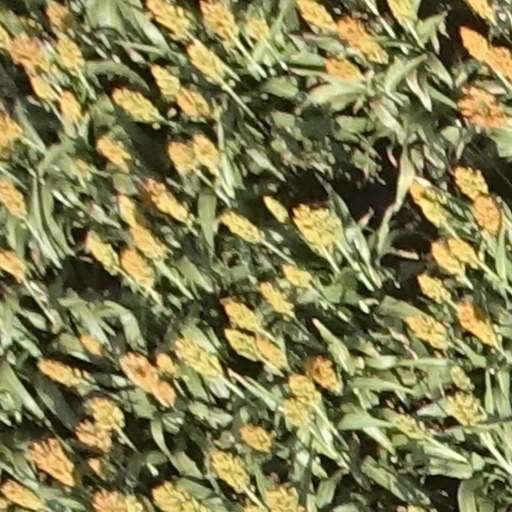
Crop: sorghum